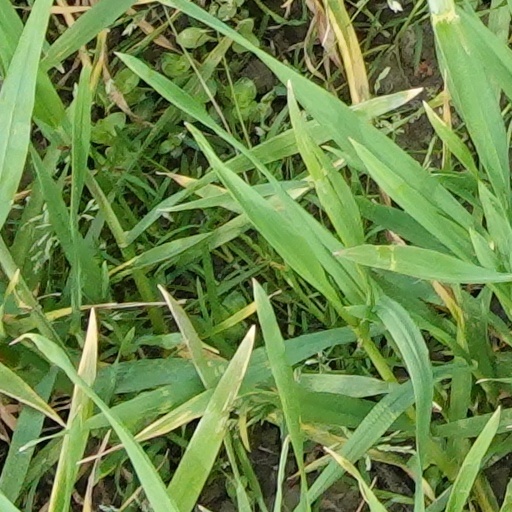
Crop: wheat